Buckhorn Hot Mineral Wells

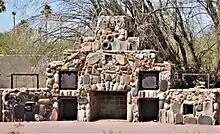
Fireplace at Buckhorn Mineral Wells site

Buckhorn Hot Mineral Wells also known as Buckhorn Baths, and Buckhorn Mineral Wells is a hot spring located seven miles East of Mesa, Arizona.